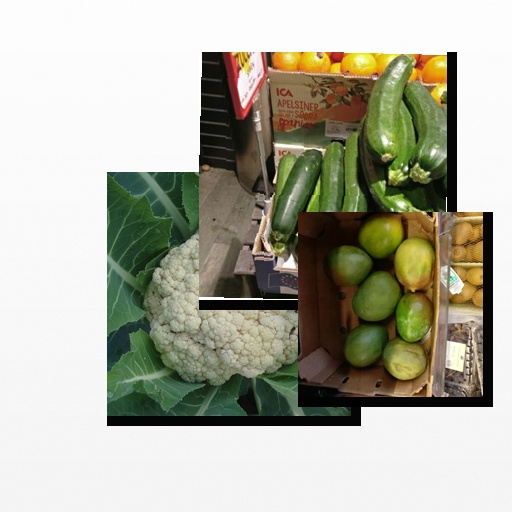
Food items: mango, zucchini, cauliflower